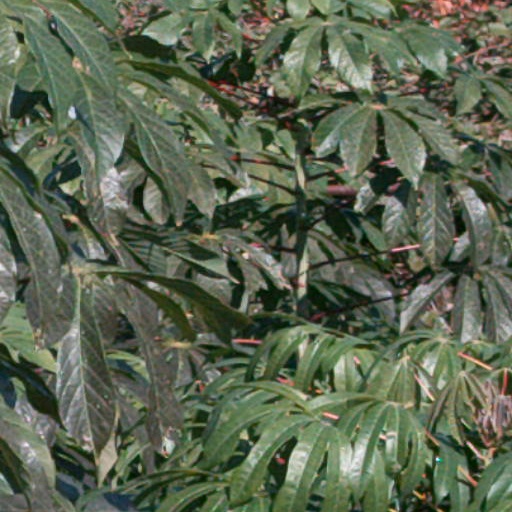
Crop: cassava